Pneumatic circuit

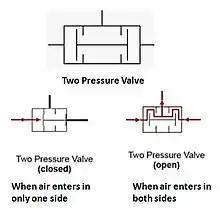

A two pressure valve generally uses two valve actuators (push buttons). When both buttons are pressed at the same time, air flows through the valve, but if either button is released, the air flow stops. They are generally used in mechanical presses and machine tools to ensure that both of the operator's hands are outside the machine or press during operation.